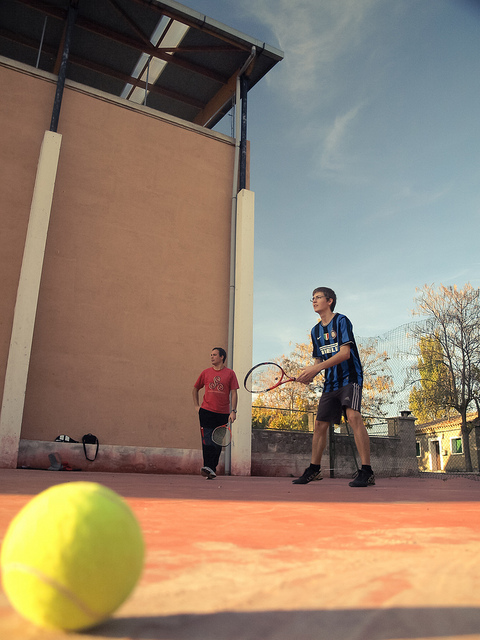
hai nam vận động viên tennis đang cầm vợt và đứng sau quả bóng